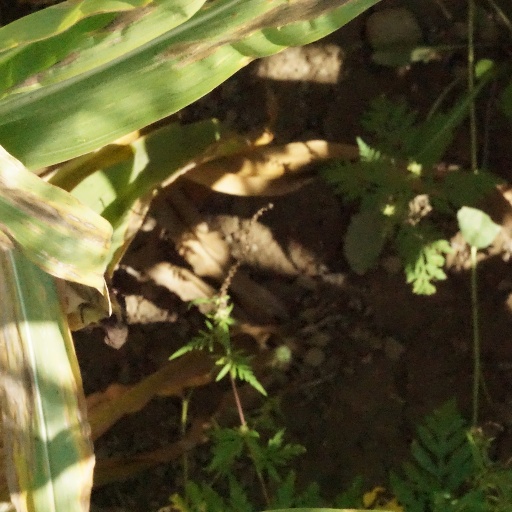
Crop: maize; corn